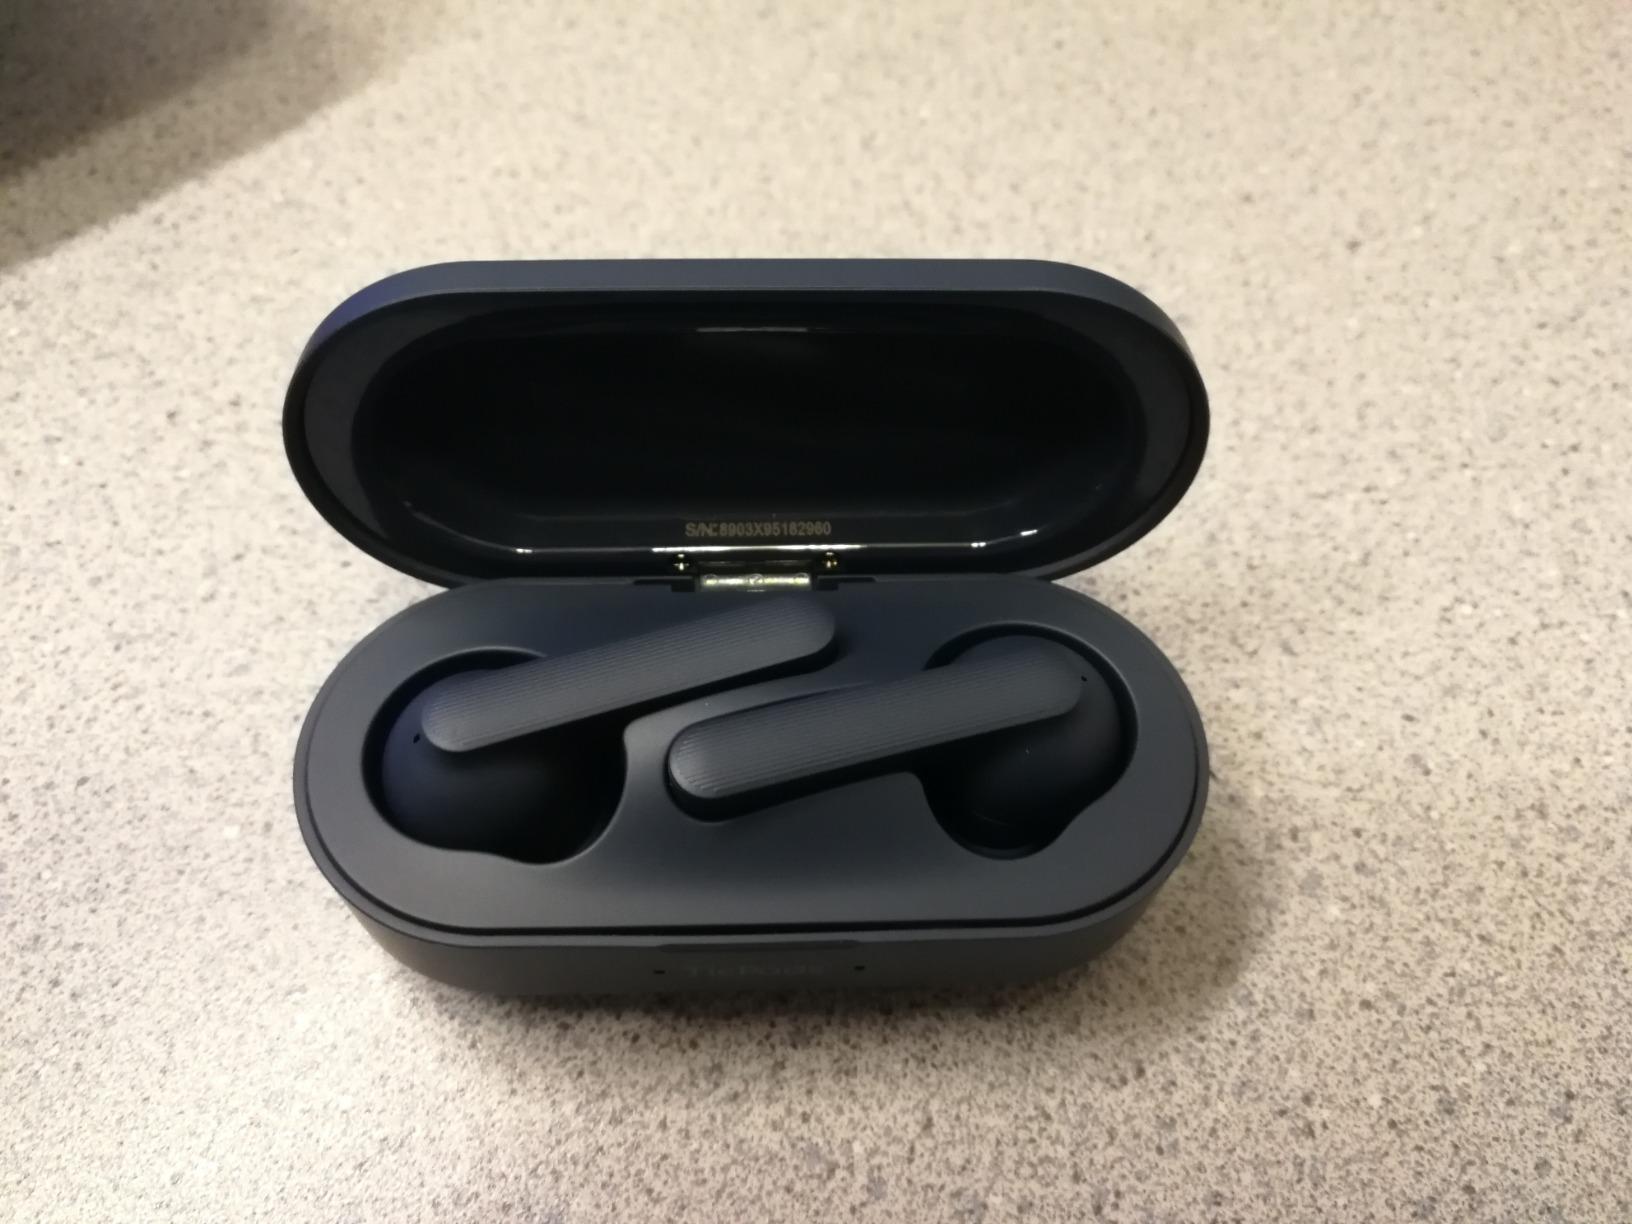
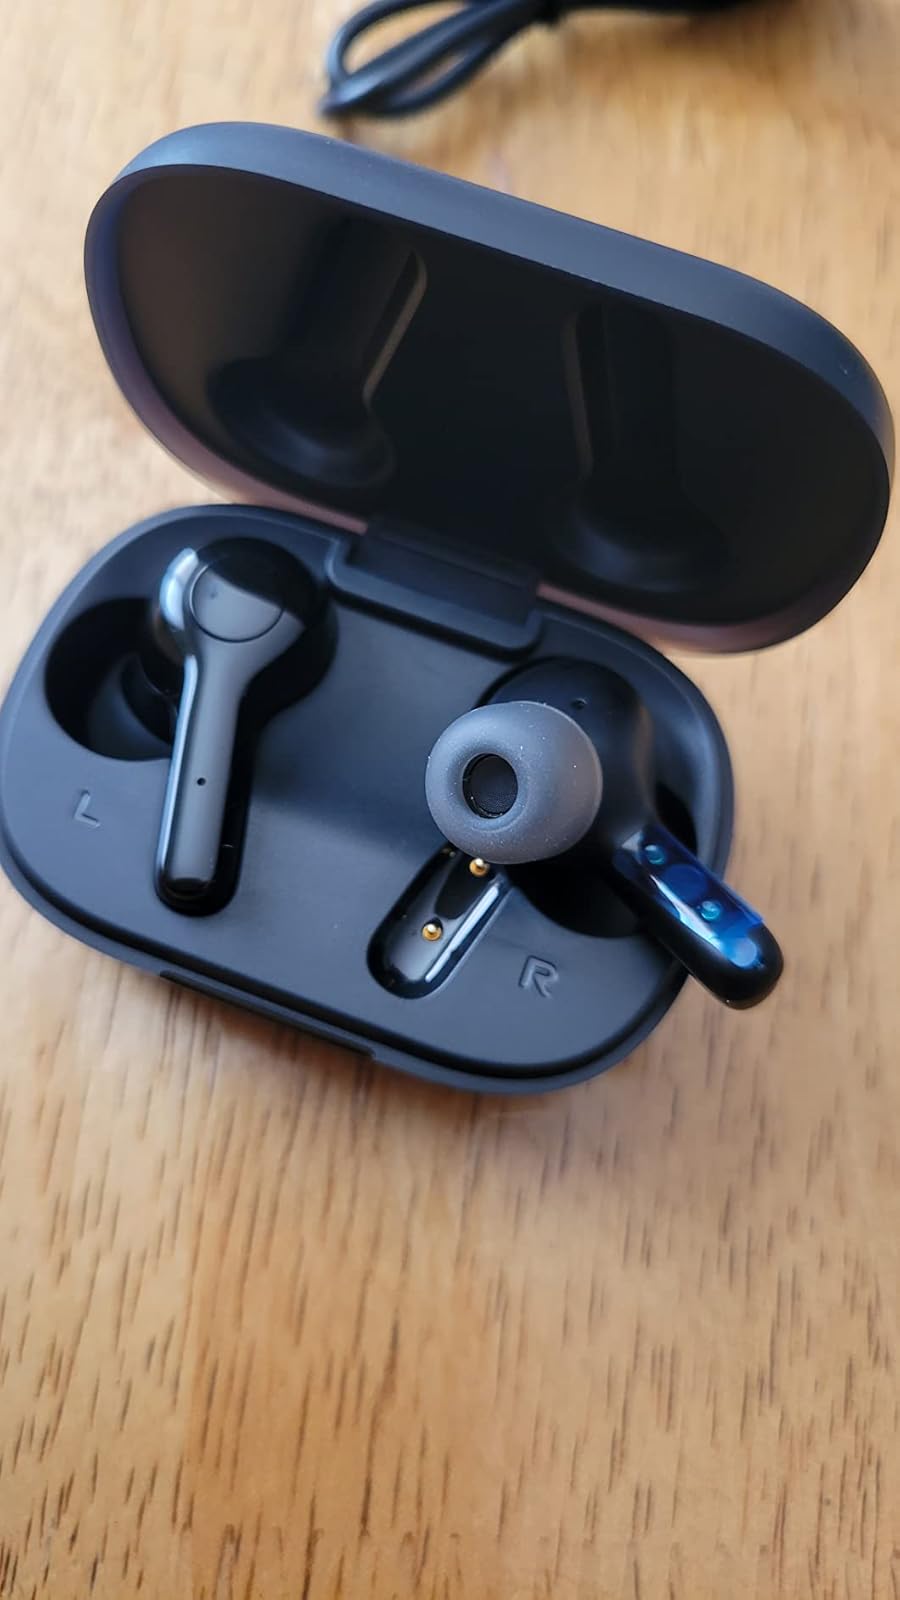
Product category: earbuds
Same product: no